Royal Oak, Frindsbury

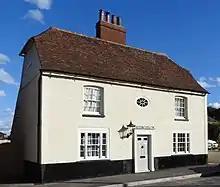
The Royal Oak after redevelopment in 2021

The date that the building was first constructed is uncertain, with best estimates putting the build date during the Georgian era around the late 17th century as a timber-framed house; this is determined by the chamfered beams and the rectangular lobby entrance with the front door centrally located, opening to back-to-back fireplaces with main rooms to the left and right, known as a 'baffle-entry' layout. It transitioned into use as a public house by 1754, which is a common origin of country pubs. It was mentioned in the Melville's Directory of 1858, with Joseph Charlton as the licensee. In 1895 William Sayer, a former landlord of the pub, was killed in a collapse at a nearby chalk mine. It appears on historical maps from 1867, 1897 and various others since, and was labelled as the Royal Oak Public House on all but the first. A number of brickworks were located adjacent to the pub in the 19th and 20th centuries.